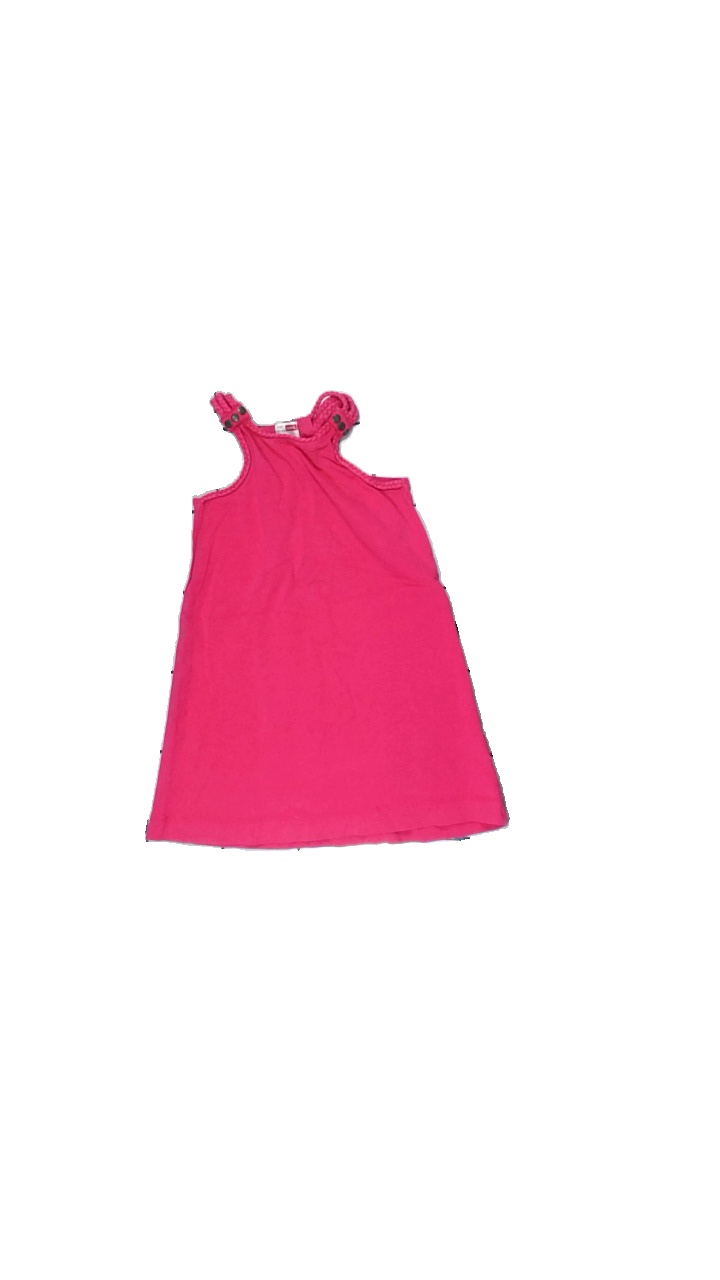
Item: Dress (Children)
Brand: Name It
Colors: Pink
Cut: Regular
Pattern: Other
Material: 100% cotton
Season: Summer
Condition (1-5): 3
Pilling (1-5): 5
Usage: Reuse
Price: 50-100